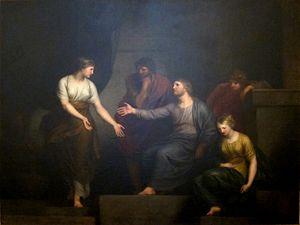
André Corneille Lens, né à Anvers le 31 mars 1739 et mort à Bruxelles le 30 mars 1822, était un peintre belge.